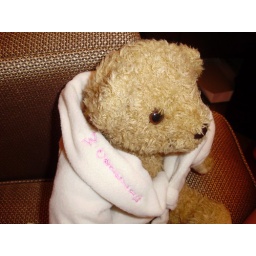
Ritz Carlton bear engraved with Caitlin's name in pink &amp;quot;W. Caitlin&amp;quot;